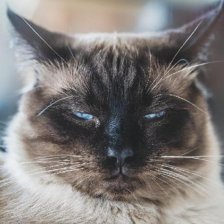
Label: animals